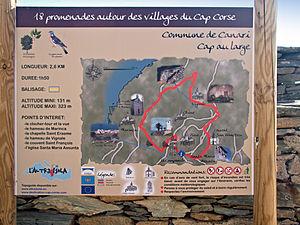
Canari est une commune française située dans la circonscription départementale de la Haute-Corse et le territoire de la collectivité de Corse. Elle appartient à l'ancienne piève de Canari dont elle était le chef-lieu, dans le Cap Corse.